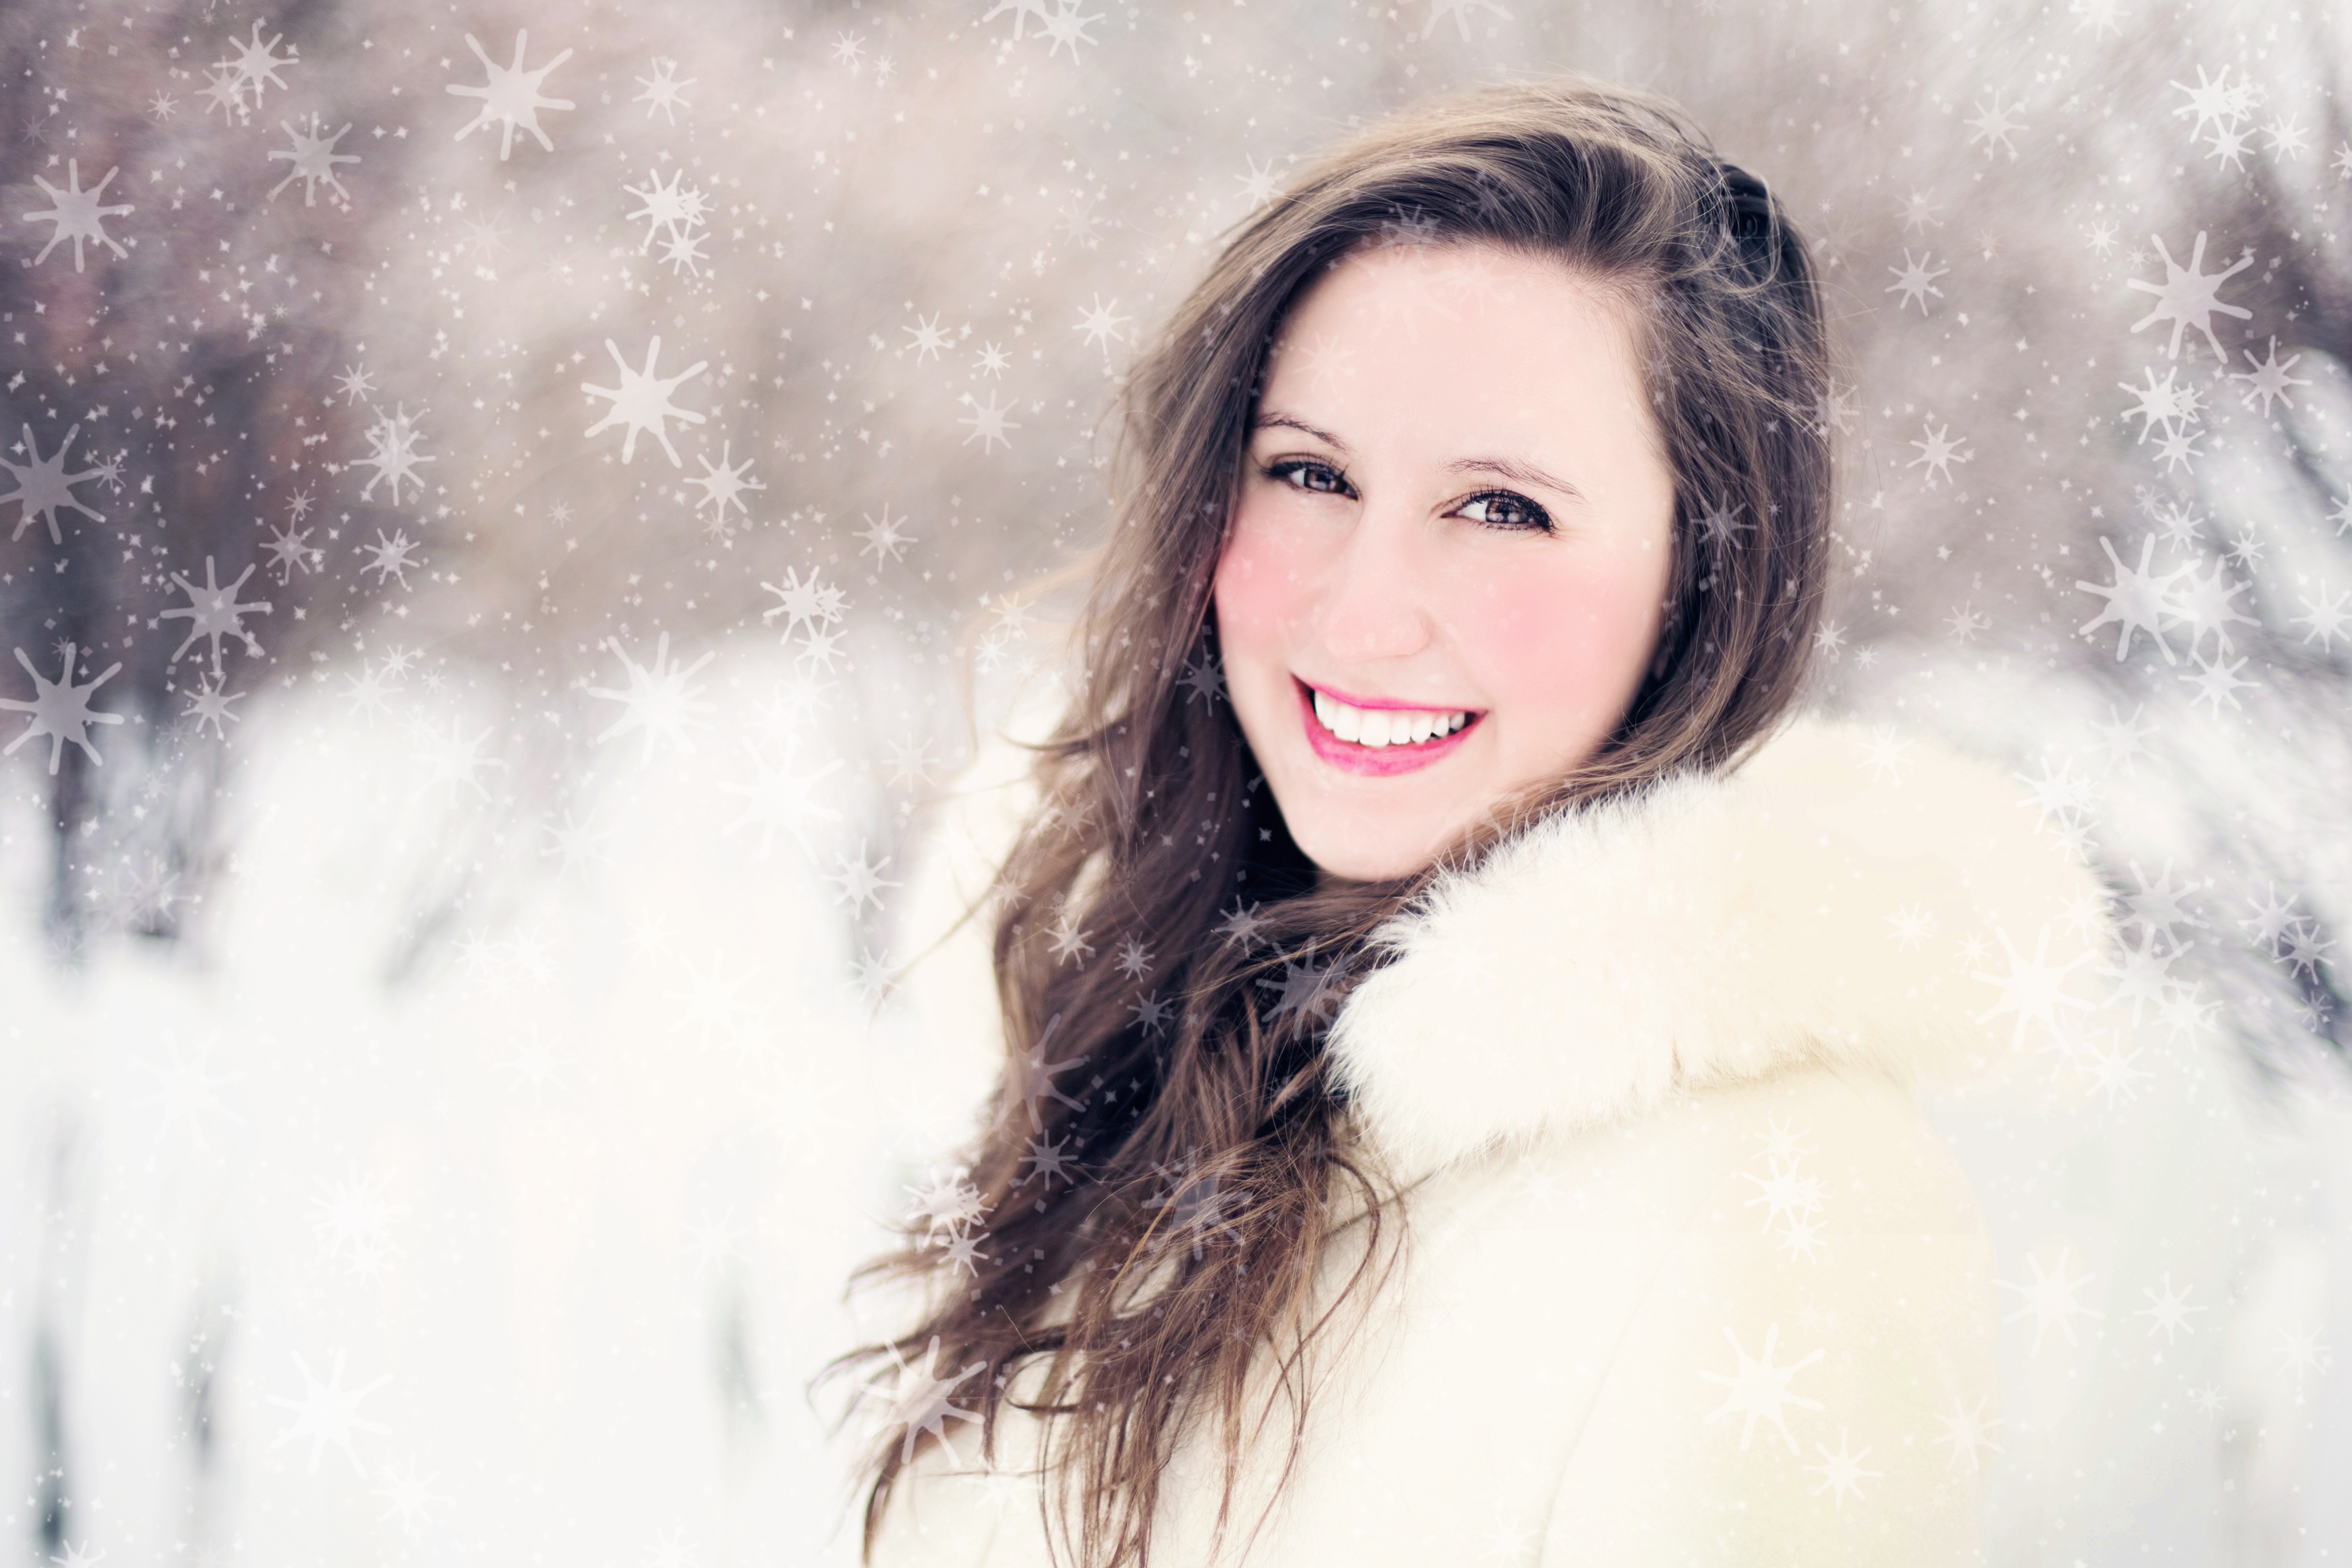
snow, cold, winter, girl, woman, hair, photography, fur, portrait, model, spring, fashion, lady, season, smiling, long hair, eye, photograph, skin, beauty, snowflakes, photo shoot, brown hair, portrait photography